Anna dePeyster

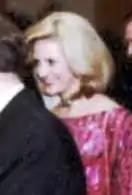
Anna dePeyster (then Murdoch) in 1981

Anna Maria dePeyster ("née" Torv; formerly Murdoch and Mann; born 30 June 1944) is a British and Australian journalist and novelist. She became the second wife of media mogul Rupert Murdoch, and was a director at News Corp.